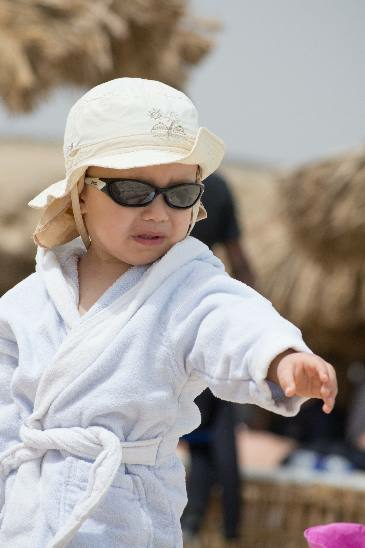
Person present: Yes